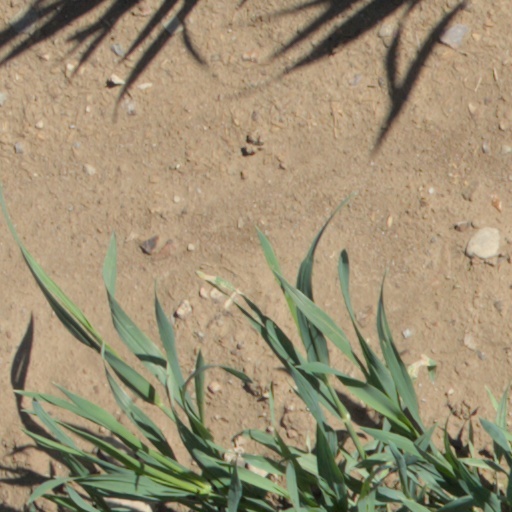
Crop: wheat